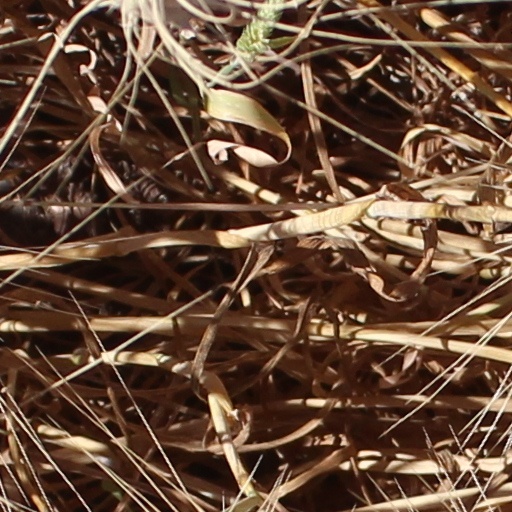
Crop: wheat